Sky position (RA, Dec in degrees): 317.988, -1.706
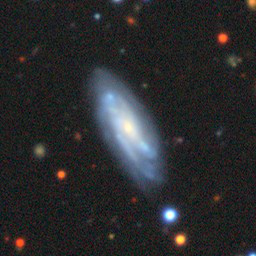
Galaxy morphology: Edge-on Galaxies without Bulge